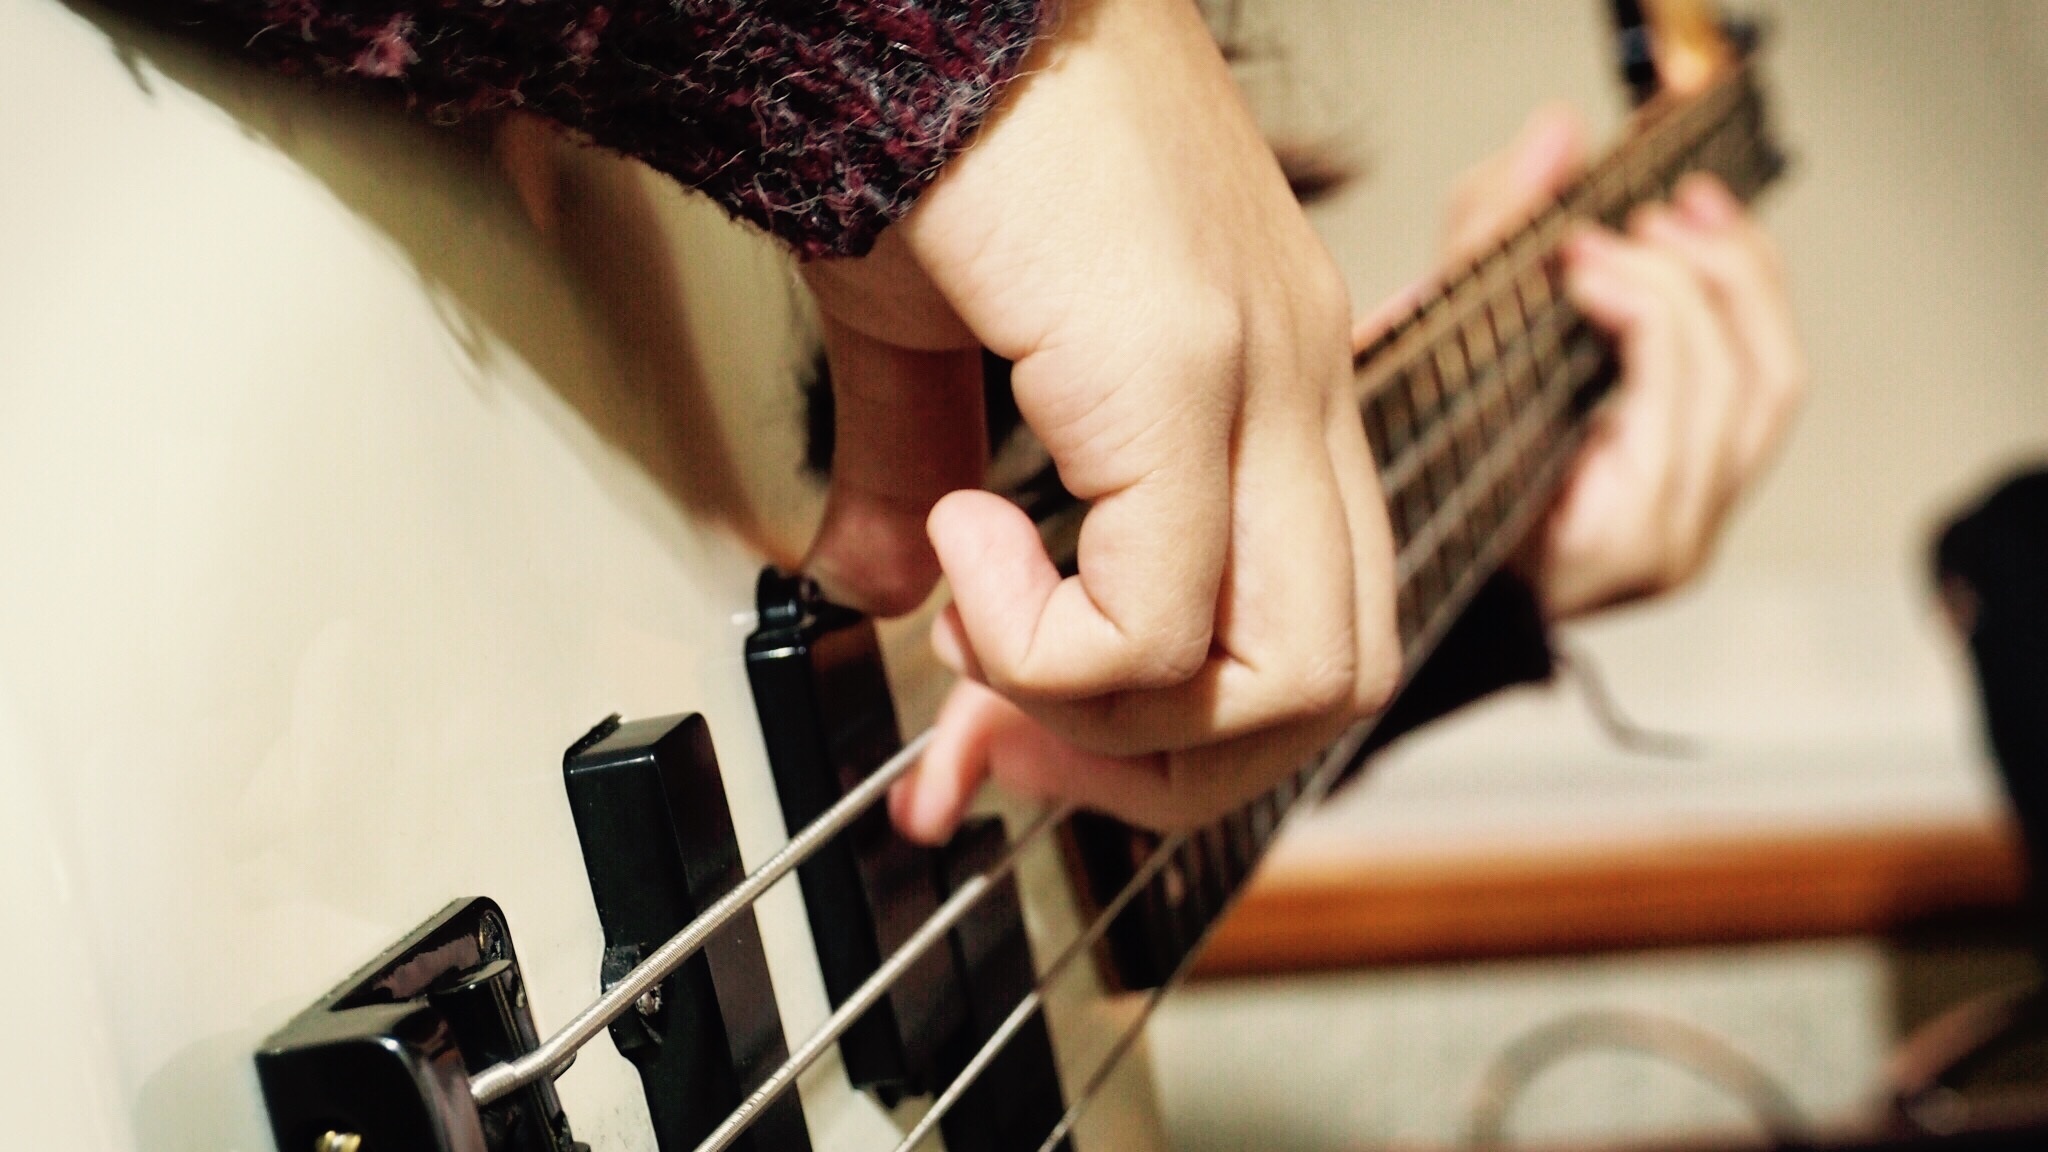
hand, music, guitar, band, live, instrument, musician, musical instrument, bass, performance, bassist, singing, guitarist, bass guitar, string instrument, plucked string instruments